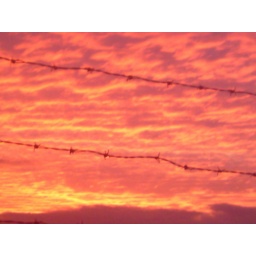
red sky in the morning